Los Angeles County Fire Department

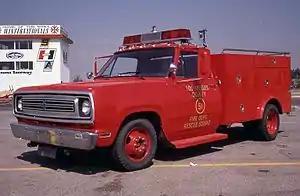
Paramedic Rescue Squad 51 from the NBC-Universal television series, "Emergency!".

The LACoFD is currently dispatched from the P. Michael Freeman Command And Control Facility at the county fire operations center in East Los Angeles. (Location: 34.0526454N, 118.1724628W)